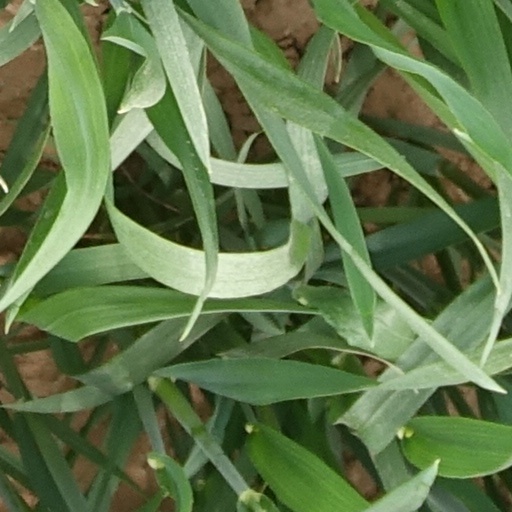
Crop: wheat